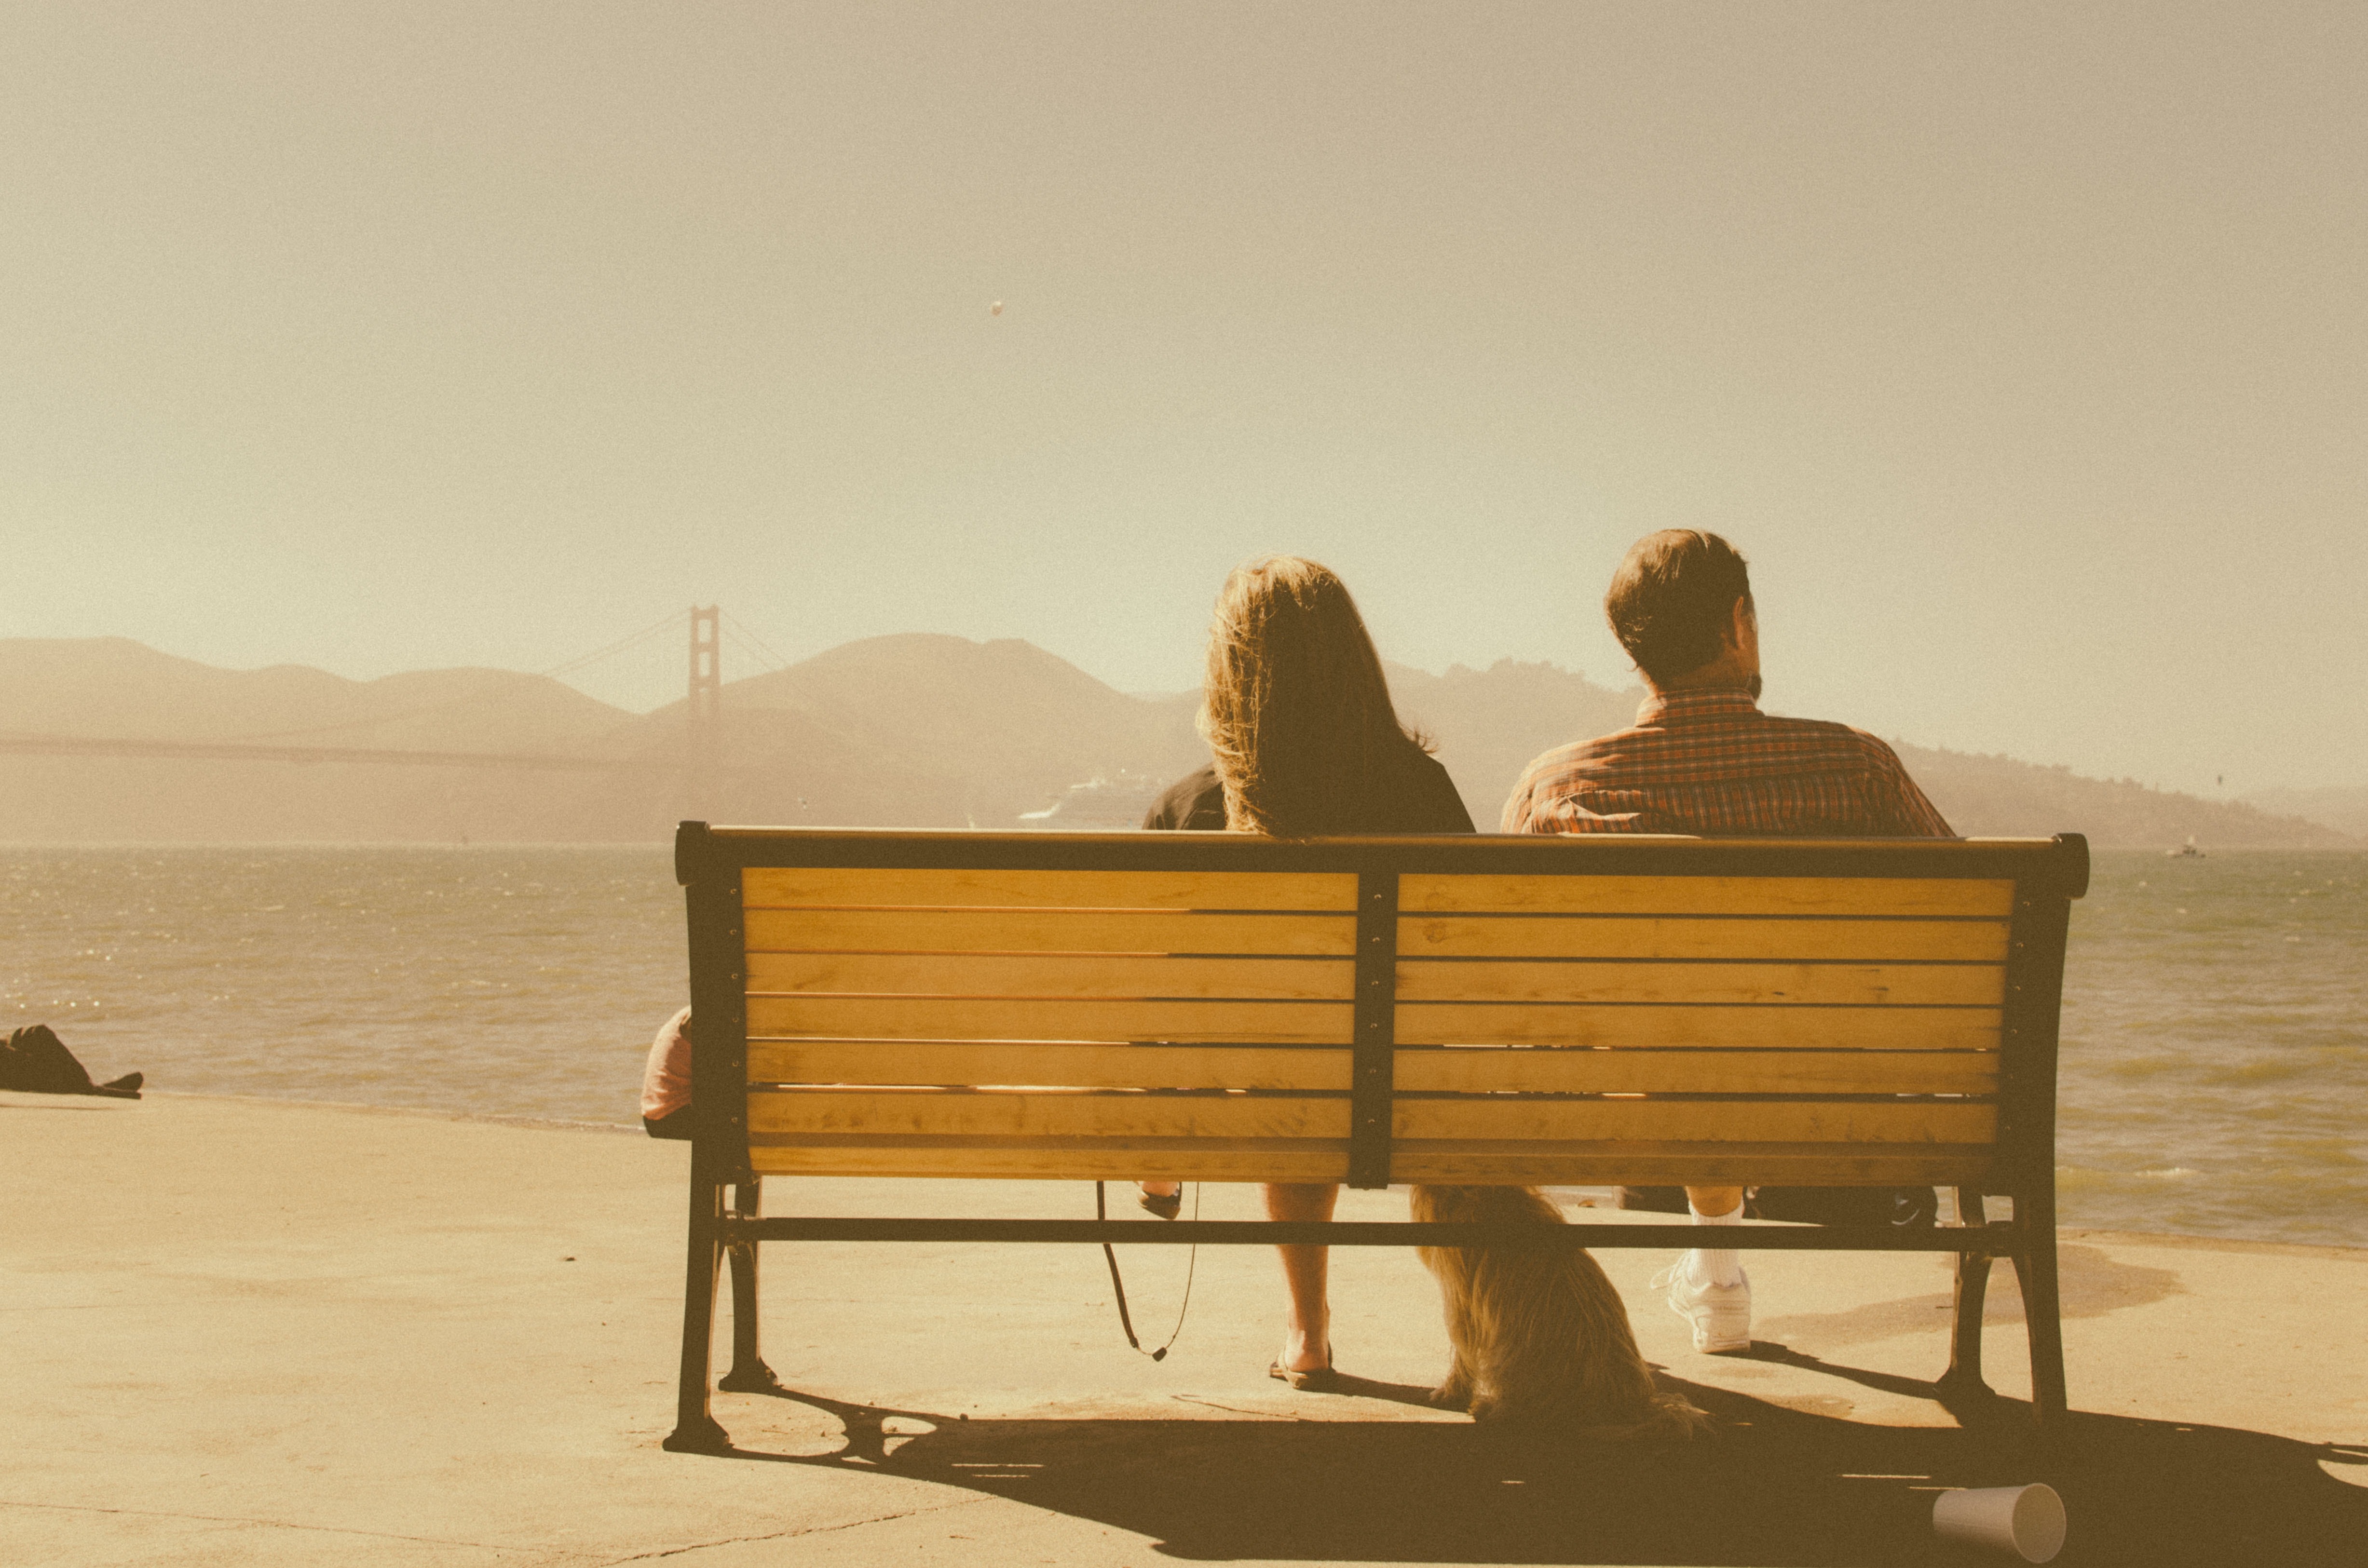
man, table, water, wood, woman, bench, morning, shore, chair, dog, golden gate bridge, san francisco, love, brunette, relax, sitting, couple, romance, rest, furniture, together, sunny, sepia, relaxation, mountains, chilling, bay area, chillout, human positions